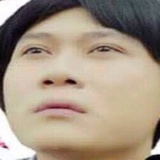
ca sĩ Leg